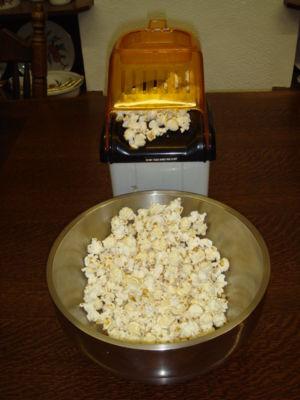
Le pop-corn, popcorn, maïs soufflé ou maïs éclaté est une céréale soufflée produit par un chauffage fort de grains de maïs. Il existe une seule variété de maïs capable de produire du pop-corn : le maïs à éclater. Ce maïs donne des grains plus petits que le maïs commun, mais ceux-ci ont un endosperme beaucoup plus résistant.